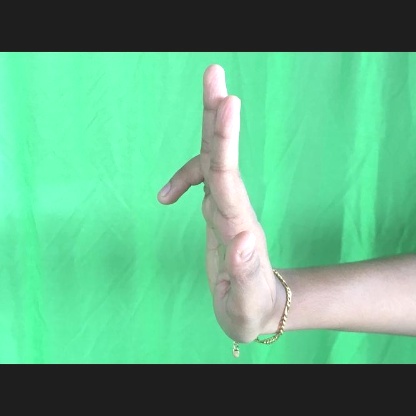
Mudra: Ardhapathaka